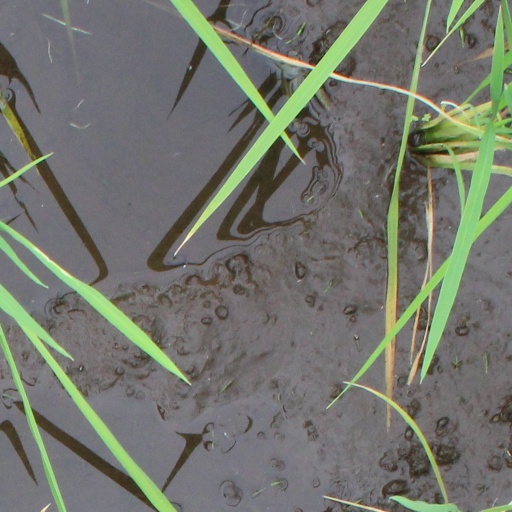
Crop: rice